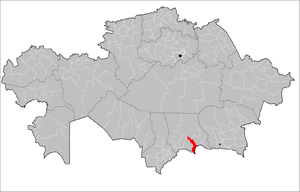
Le district de Merke est un district de l'oblys de Djamboul au sud-est du Kazakhstan.